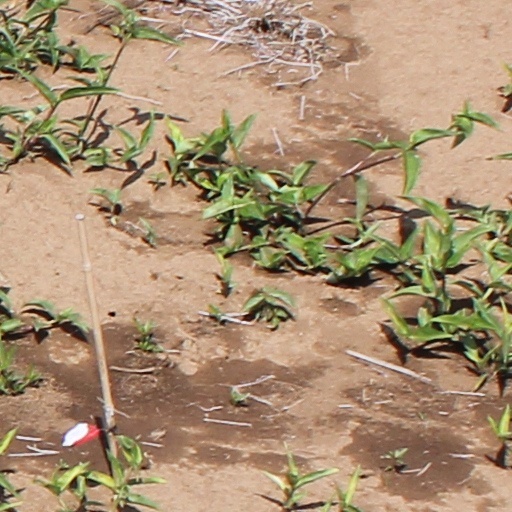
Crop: wheat